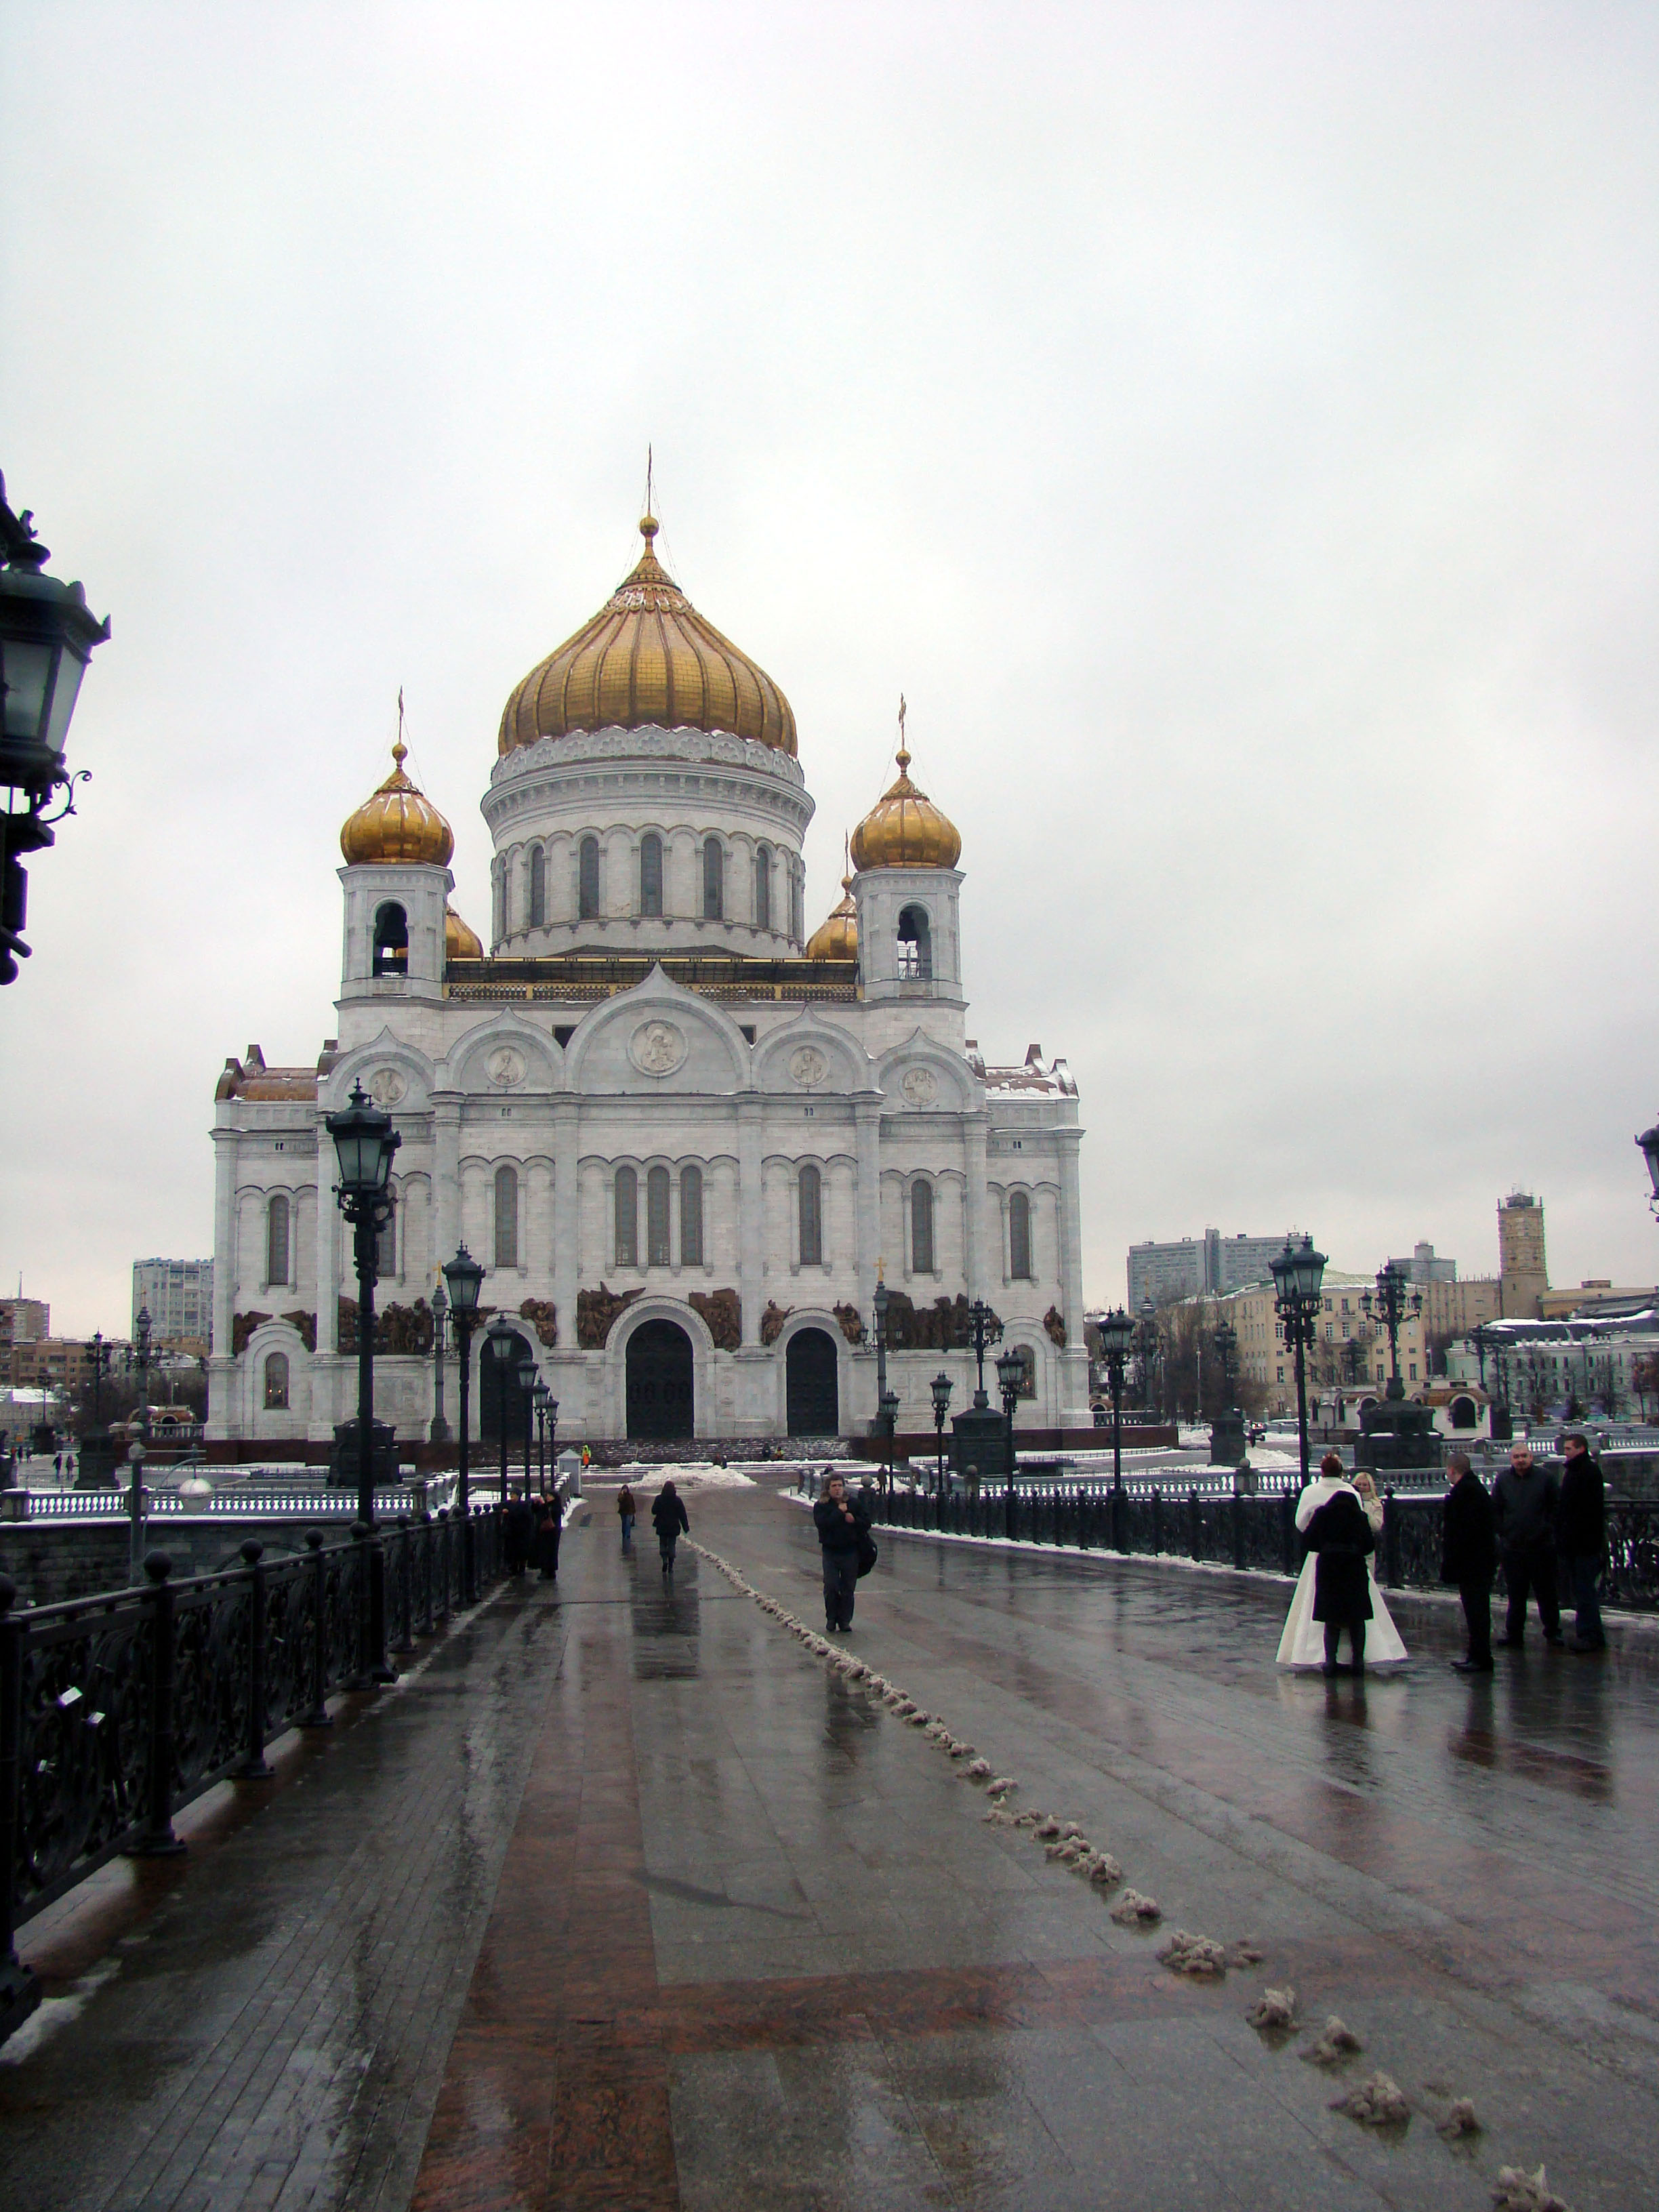
building, city, monument, cityscape, travel, tower, plaza, landmark, church, cathedral, tourism, place of worship, temple, sony, town square, moscow, basilica, russia, cityscapes, moskau, dsc, h9, dsch9, human settlement